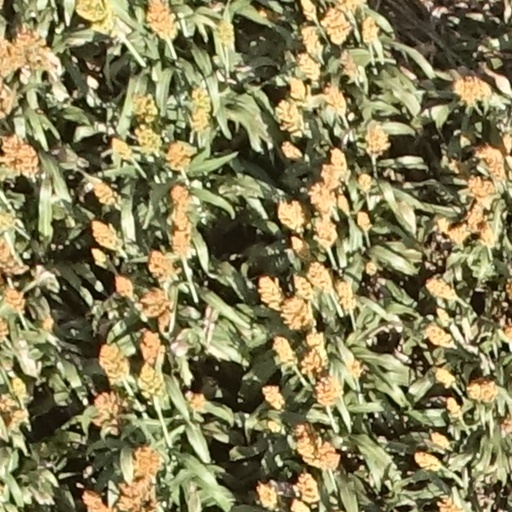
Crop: sorghum